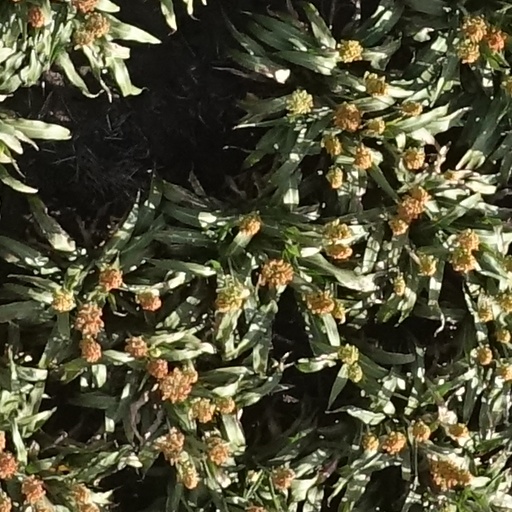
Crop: sorghum